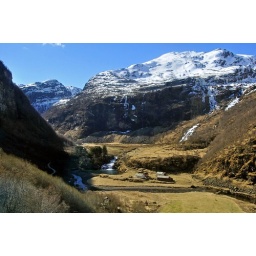
back on the flam railway , the train is now deep in the norwegian mountains where spring is yet to happen